Shechita

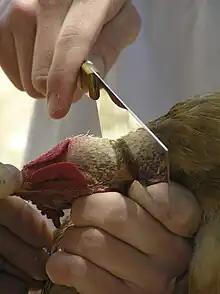
"Shechita" slaughter of a chicken

The knife used for "shechita" is called a "sakin", or alternatively a "chalaf" by Ashkenazi Jews. By biblical law the knife may be made from anything not attached directly or indirectly to the ground and capable of being sharpened and polished to the necessary level of sharpness and smoothness required for "shechita". The tradition nowadays is to use a very sharp metal knife.